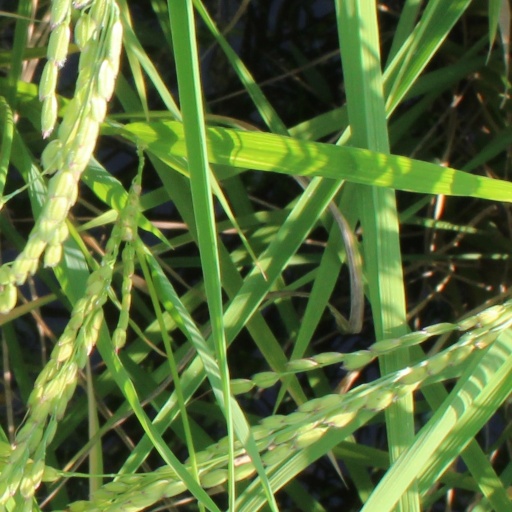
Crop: rice